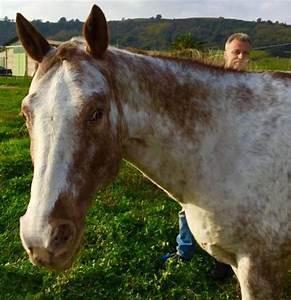
horse